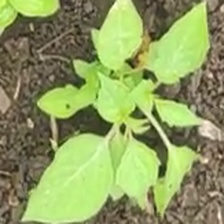
Weed species: Lamber_Quarter_plant(Chenopodium )